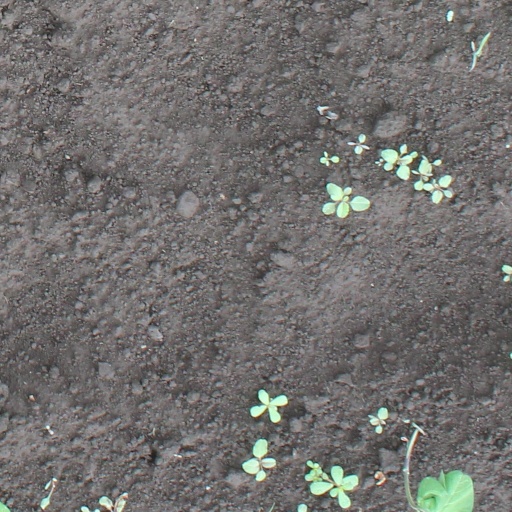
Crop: soybean